Getafe CF

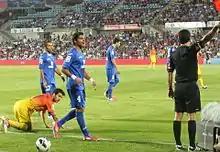
Getafe Club de Fútbol vs. FC Barcelona.

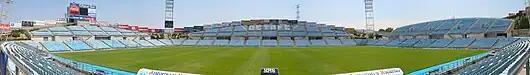
Coliseum Alfonso Pérez

The club started 2004–05 poorly, lying at the bottom of the table. Home wins over Espanyol, Athletic Bilbao, Valencia and Real Madrid, followed by a sole away win of the season over Athletic Bilbao, saw Getafe climb to finish 13th, being the only promoted side to avoid relegation. At the end of the season, the club lost head coach Quique Sánchez Flores and several players to rival clubs. In Getafe's next season, the club briefly topped the table before slipping to finish ninth. During the 2006 FIFA World Cup, Argentine-born Mariano Pernía became Getafe's first Spanish international, before moving to Atlético Madrid.